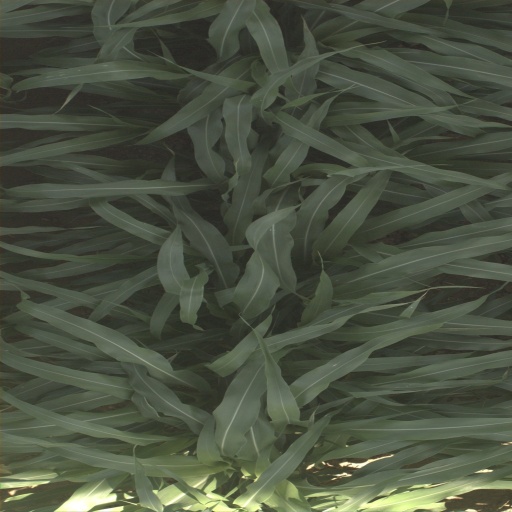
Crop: sorghum